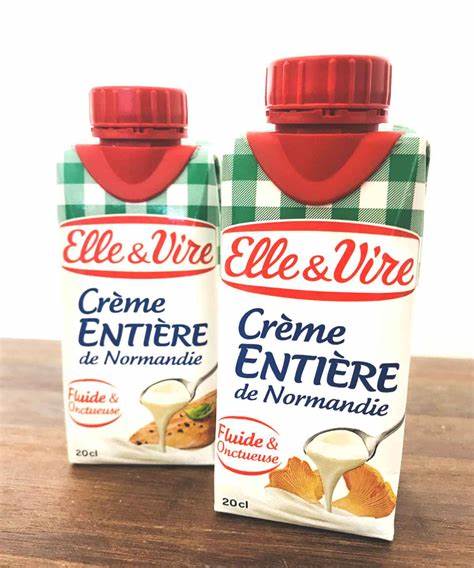
Label: cardboard